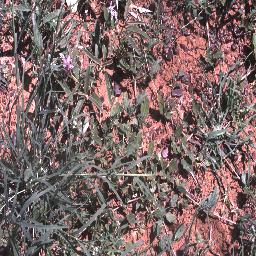
Label: negative